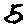
Label: 5